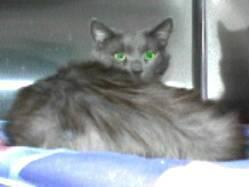
cat